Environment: real
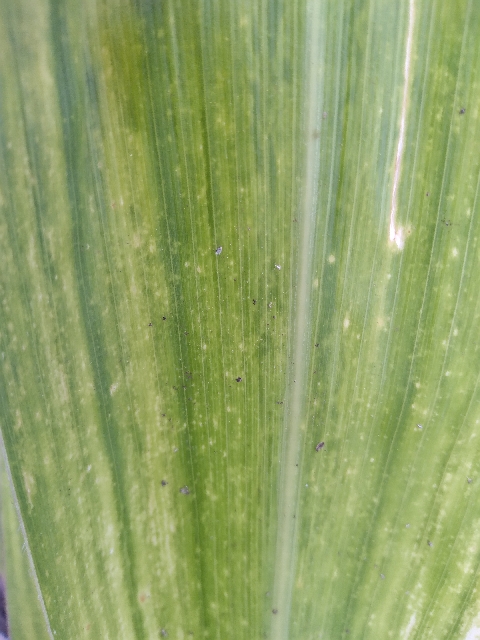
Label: lethal_necrosis